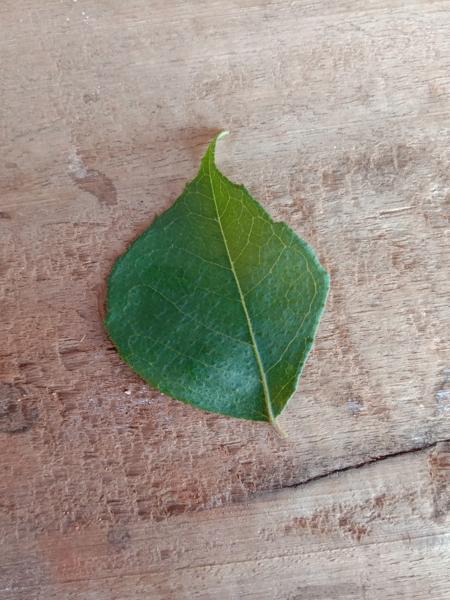
Plant: Curry